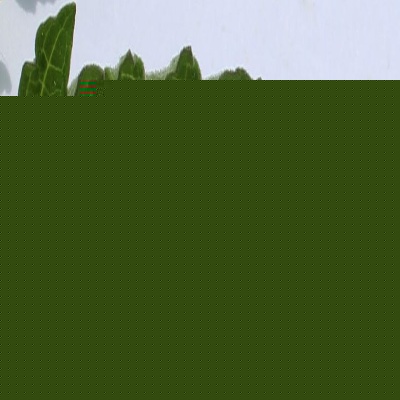
Crop: Tomato
Condition: healthy